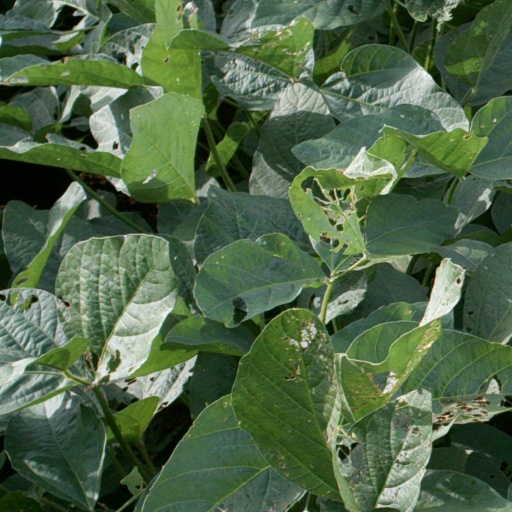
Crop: soybean